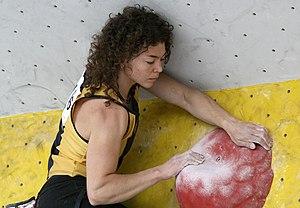
Olga Shalagina, née en 1983, est une grimpeuse ukrainienne.